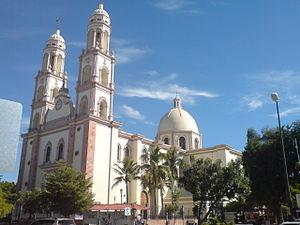
Cet article recense les cathédrales du Mexique.